Morpho (genus)

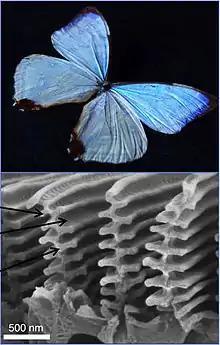
Iridescent colors of "Morpho" butterflies are caused by the specific nanostructures on their wings (SEM image at the bottom).

Many morpho butterflies are colored in metallic, shimmering shades of blues and greens. These colors are not a result of pigmentation, but are an example of iridescence through structural coloration. Specifically, the microscopic scales covering the morpho's wings reflect incident light repeatedly at successive layers, leading to interference effects that depend on both wavelength and angle of incidence/observance. Thus, the colors appear to vary with viewing angle, but they are surprisingly uniform, perhaps due to the tetrahedral (diamond-like) structural arrangement of the scales or diffraction from overlying cell layers. The wide-angle blue reflection property can be explained by exploring the nanostructures in the scales of the morpho butterfly wings. These optically active structures integrate three design principles leading to the wide-angle reflection: Christmas tree-like shaped ridges, alternating lamellae layers (or "branches"), and a small height offset between neighboring ridges. The reflection spectrum is found to be broad (about 90 nm) for alternating layers and can be controlled by varying the design pattern. The Christmas tree-like pattern helps to reduce the directionality of the reflectance by creating an impedance matching for blue wavelengths. In addition, the height offset between neighboring ridges increases the intensity of reflection for a wide range of angles. This structure may be likened to a photonic crystal. The lamellate structure of their wing scales has been studied as a model in the development of biomimetic fabrics, dye-free paints, and anticounterfeit technology used in currency.